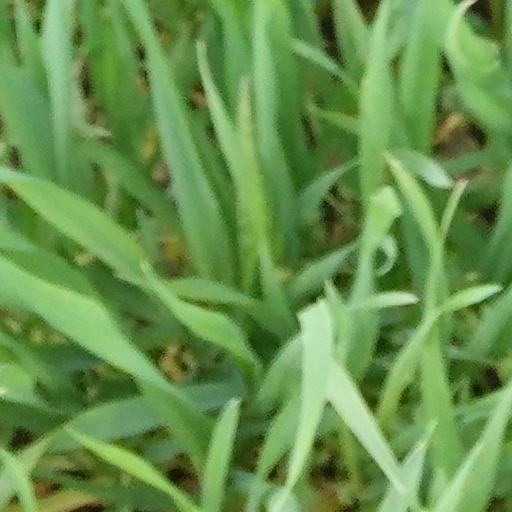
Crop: wheat